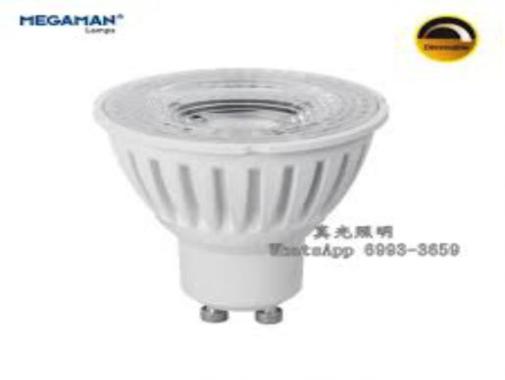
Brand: manjiamei
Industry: Necessities